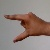
The image shows a hand gesture representing the letter 'Z' in Indian Sign Language.